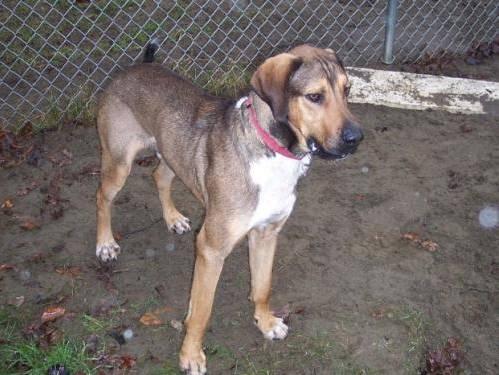
dog